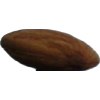
Label: almonds